Steel and tin cans

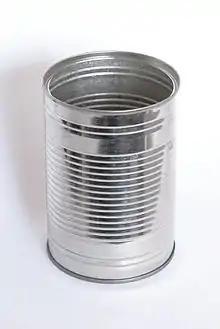
An empty tin can

A steel can, tin can, tin (especially in British English, Australian English, Canadian English and South African English), or can is a container made of thin metal, for distribution or storage of goods. Some cans are opened by removing the top panel with a can opener or other tool; others have covers removable by hand without a tool. Cans can store a broad variety of contents: food, beverages, oil, chemicals, etc. In a broad sense, any metal container is sometimes called a "tin can", even if it is made, for example, of aluminium.